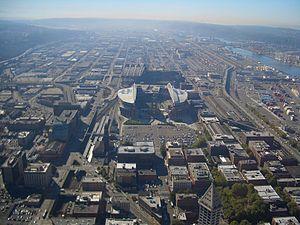
Le CenturyLink Field est un stade de football américain et de soccer situé à côté du Safeco Field sur Occidental Avenue, à Seattle, dans l'État de Washington. Il est bâti sur le site de l'ancien Kingdome, qui fut démoli le 26 mars 2000.